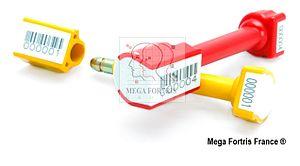
Plomb Haute Sécurité type Plomb Bouteille
Les scellés de sécurité sont des mécanismes utilisés pour sceller par exemple les conteneurs de transport de manière à les rendre inviolables et offrir un certain niveau de sécurité. Ces scellés peuvent aider à détecter le vol ou une contamination, aussi bien accidentelle que délibérée, et servir ainsi de témoins d'intégrité. Les scellés de sécurité sont couramment utilisés pour sécuriser des remorques, des conteneurs de navires, des fûts, des trolleys aériens, des compteurs de services publics et des sacs de transports de fonds. Typiquement, ils sont considérés comme un moyen peu coûteux de fournir la preuve de sabotage et d'intrusion dans des espaces sensibles.